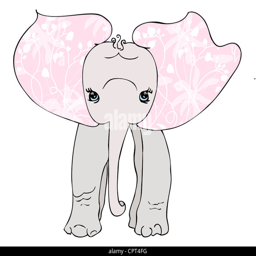
an elephant with a floral pattern in its ears